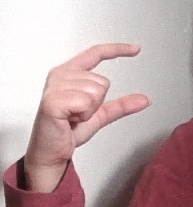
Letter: dal